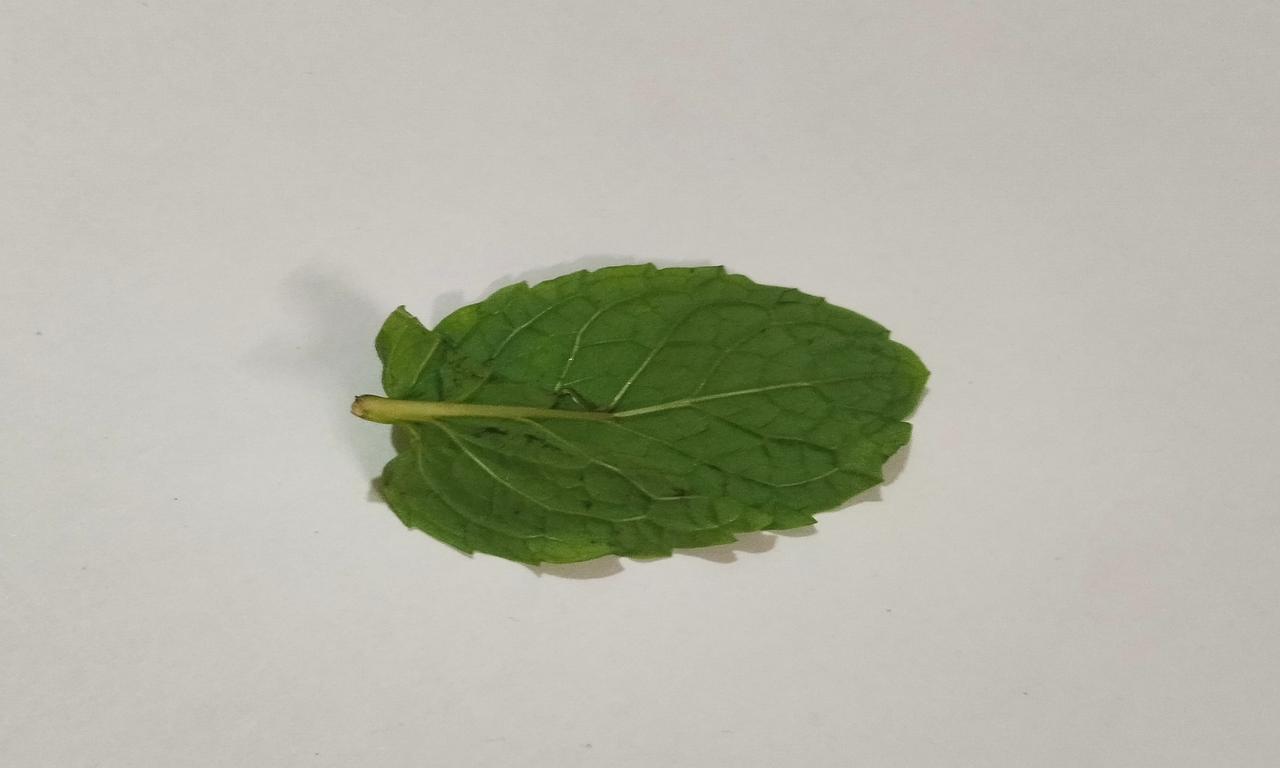
Label: Fresh